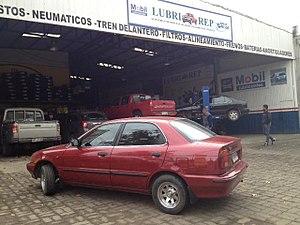
La Suzuki Cultus est une voiture compacte à 3 ou 5 portes à traction produite par Suzuki depuis 1983 en de multiples générations. Elle fut vendue au Canada sous le nom de Forsa, dans les pays arabes elle fut nommée Khyber et au Japon elle se nommait Cultus. On la connaît mieux sous le nom de Swift SA/SF.